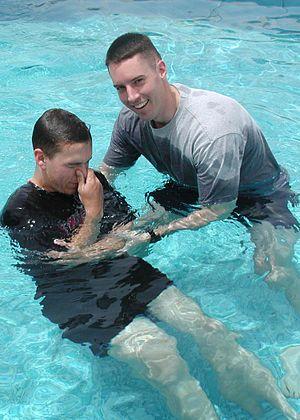
La théologie de l’Église adventiste du septième jour se centre sur la personne, la vie, l’activité et les enseignements de Jésus-Christ : sa préexistence, son incarnation, sa mort de substitution pour le salut des pécheurs repentants, sa résurrection, son ministère de médiation dans le sanctuaire céleste et son prochain retour en gloire.